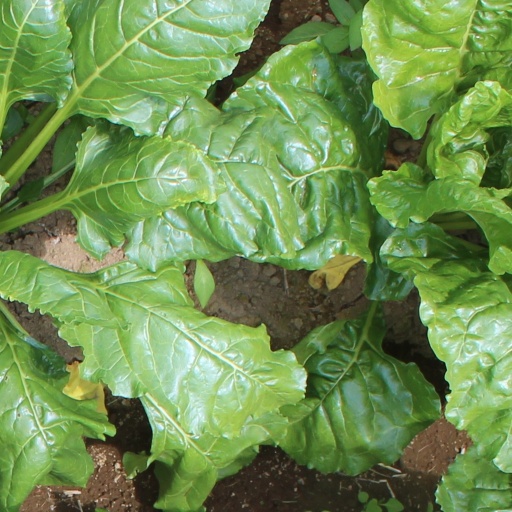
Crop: sugar beet